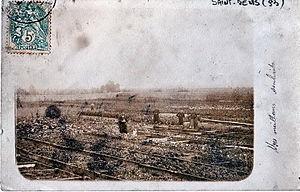
Saint-Denis est une commune française limitrophe de Paris, située au nord de la capitale, dans le département de la Seine-Saint-Denis, dont elle est sous-préfecture, en région Île-de-France.
Le maraîchage, ou horticulture maraîchère ou agriculture maraîchère est la culture de végétaux à usage alimentaire, de manière professionnelle, c'est-à-dire dans le but d'en faire un profit ou simplement d'en vivre, ce qui le distingue du jardinage.